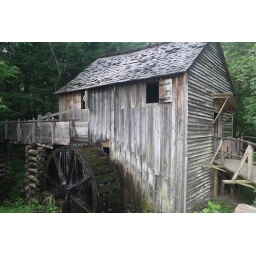
Check out the hole above the wheel where a black bear broke in for a little snack